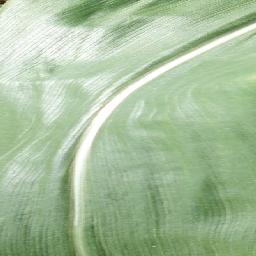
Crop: corn
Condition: (maize)_healthy